Jamie Burnett

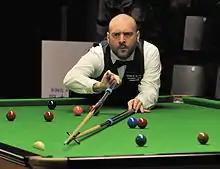
Jamie Burnett at the 2014 German Masters.

Burnett's deepest run in a ranking event in the 2013–14 season was at the German Masters where he beat Ratchayothin Yotharuck 5–2, Joel Walker 5–2, before losing 5–1 to Xiao Guodong in the last 16. He won three matches in World Championship concluding with a 10–8 victory over Ben Woollaston to reach the Crucible for the fourth time. Burnett led Joe Perry 6–3 after the opening session, but was defeated 10–7 and said afterwards that he was not enjoying snooker any more and that it was becoming a chore.